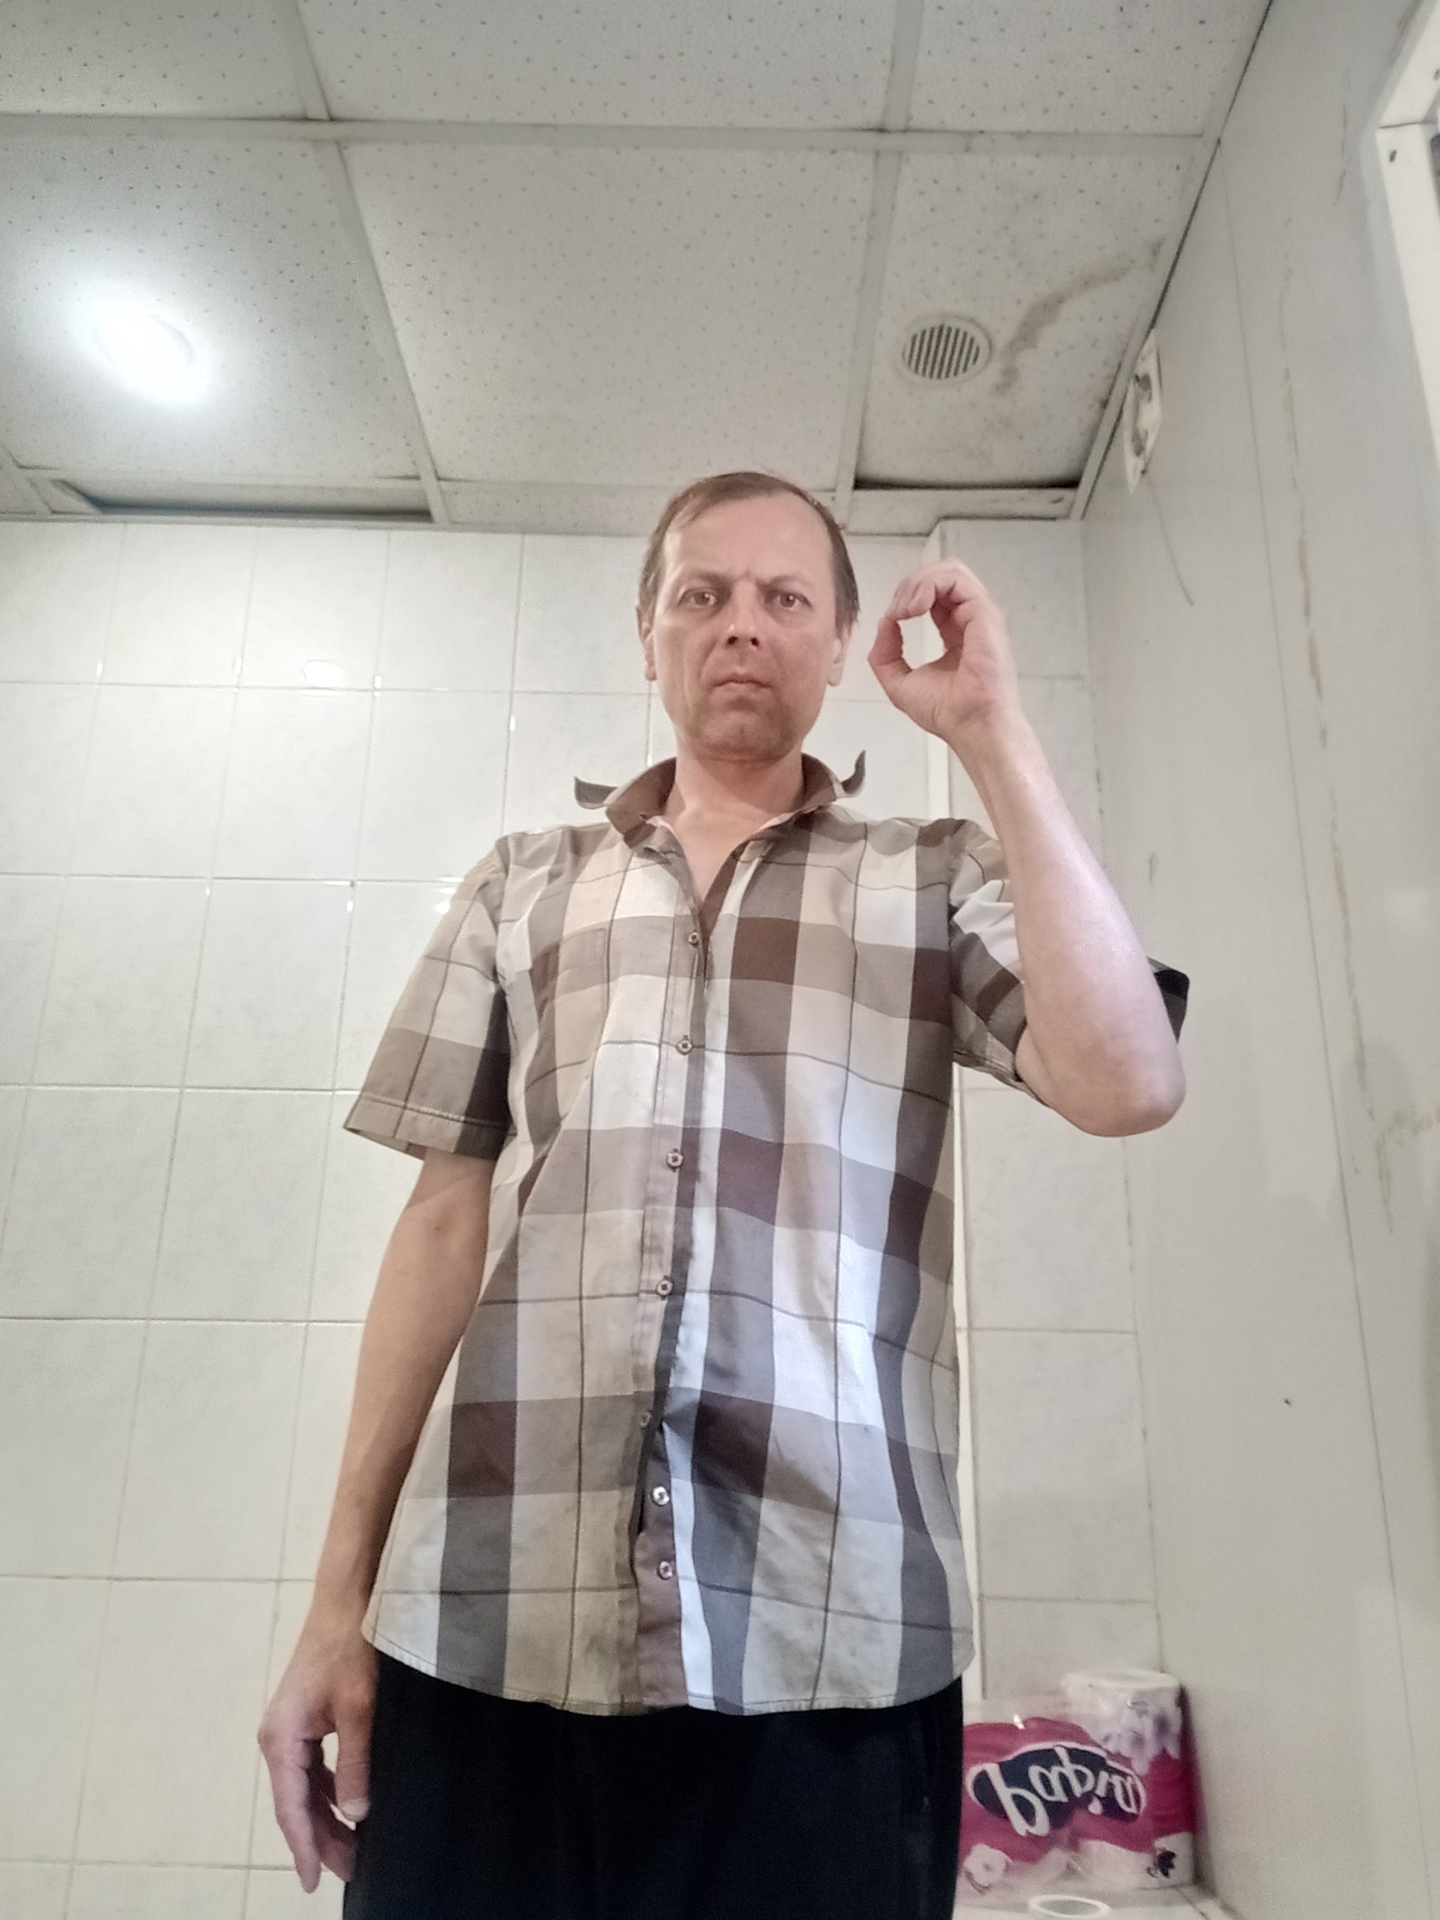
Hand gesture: grip